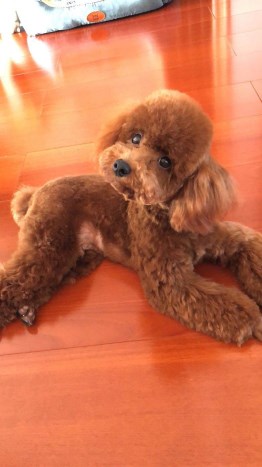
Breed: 7449-n000128-teddy